77th Infantry Regiment (France)

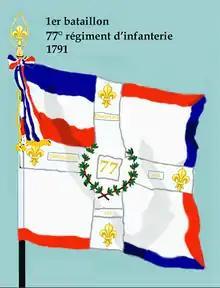

The 77th Infantry Regiment (77 régiment d’infanterie de ligne) is a regiment of the French Army. It traces its origins to both the 2nd Light Royal-Italian Regiment (1671) and the Kônigsmarck Regiment (1680). It was dissolved in 1940.